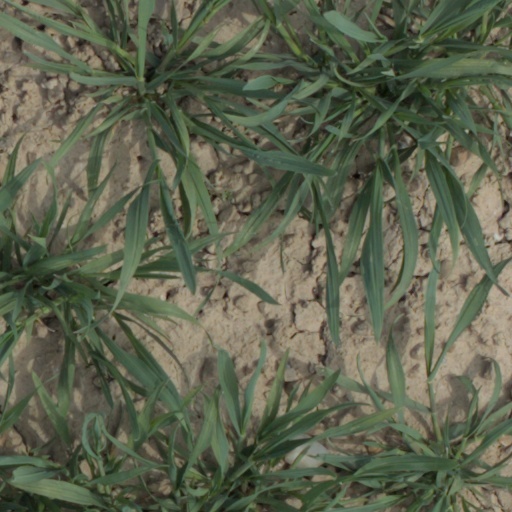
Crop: wheat